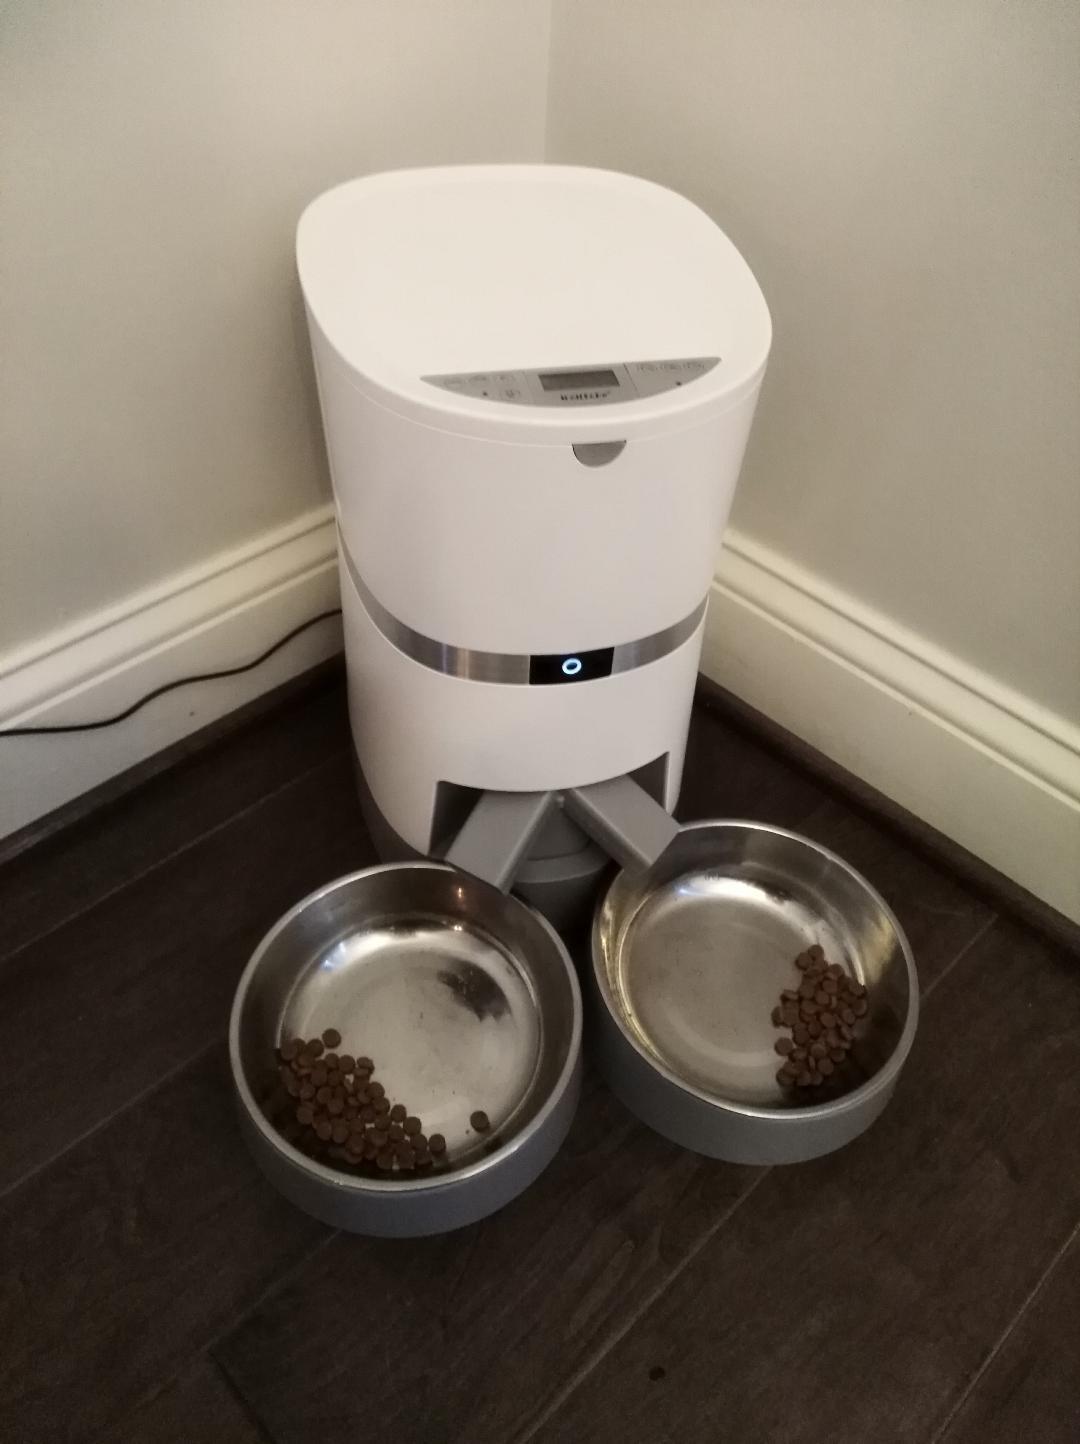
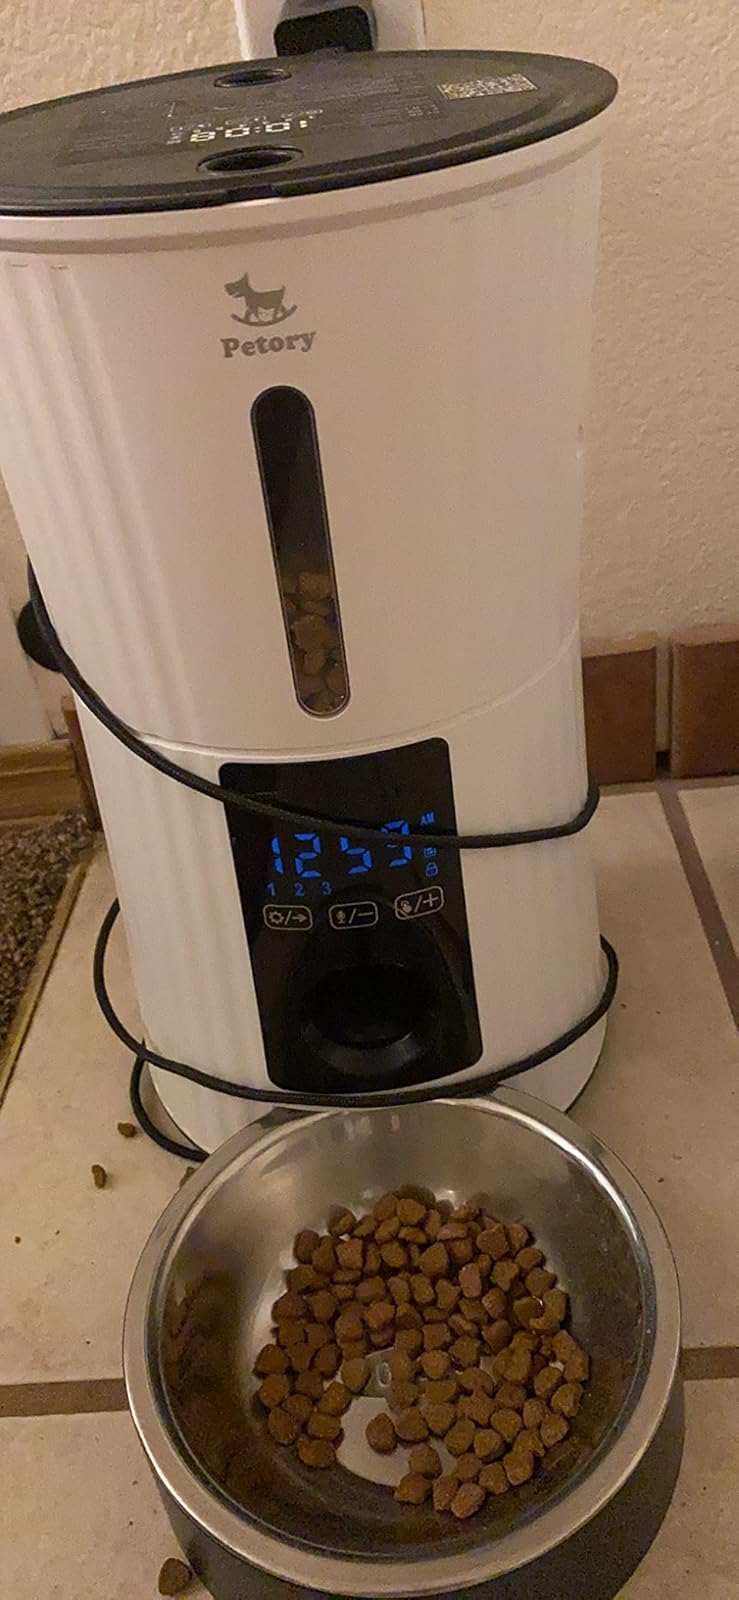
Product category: items_feeder
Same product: no